Reikyū Shrine

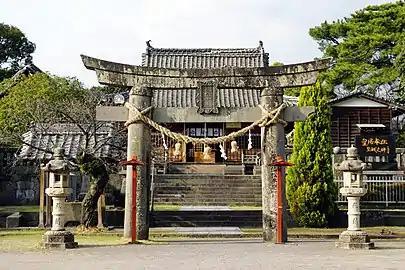
Reikyū Shrine

is a Shinto shrine in Shimabara, Nagasaki Prefecture, Japan. It enshrines the first Shōgun of the Tokugawa Shogunate, Tokugawa Ieyasu.